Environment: real
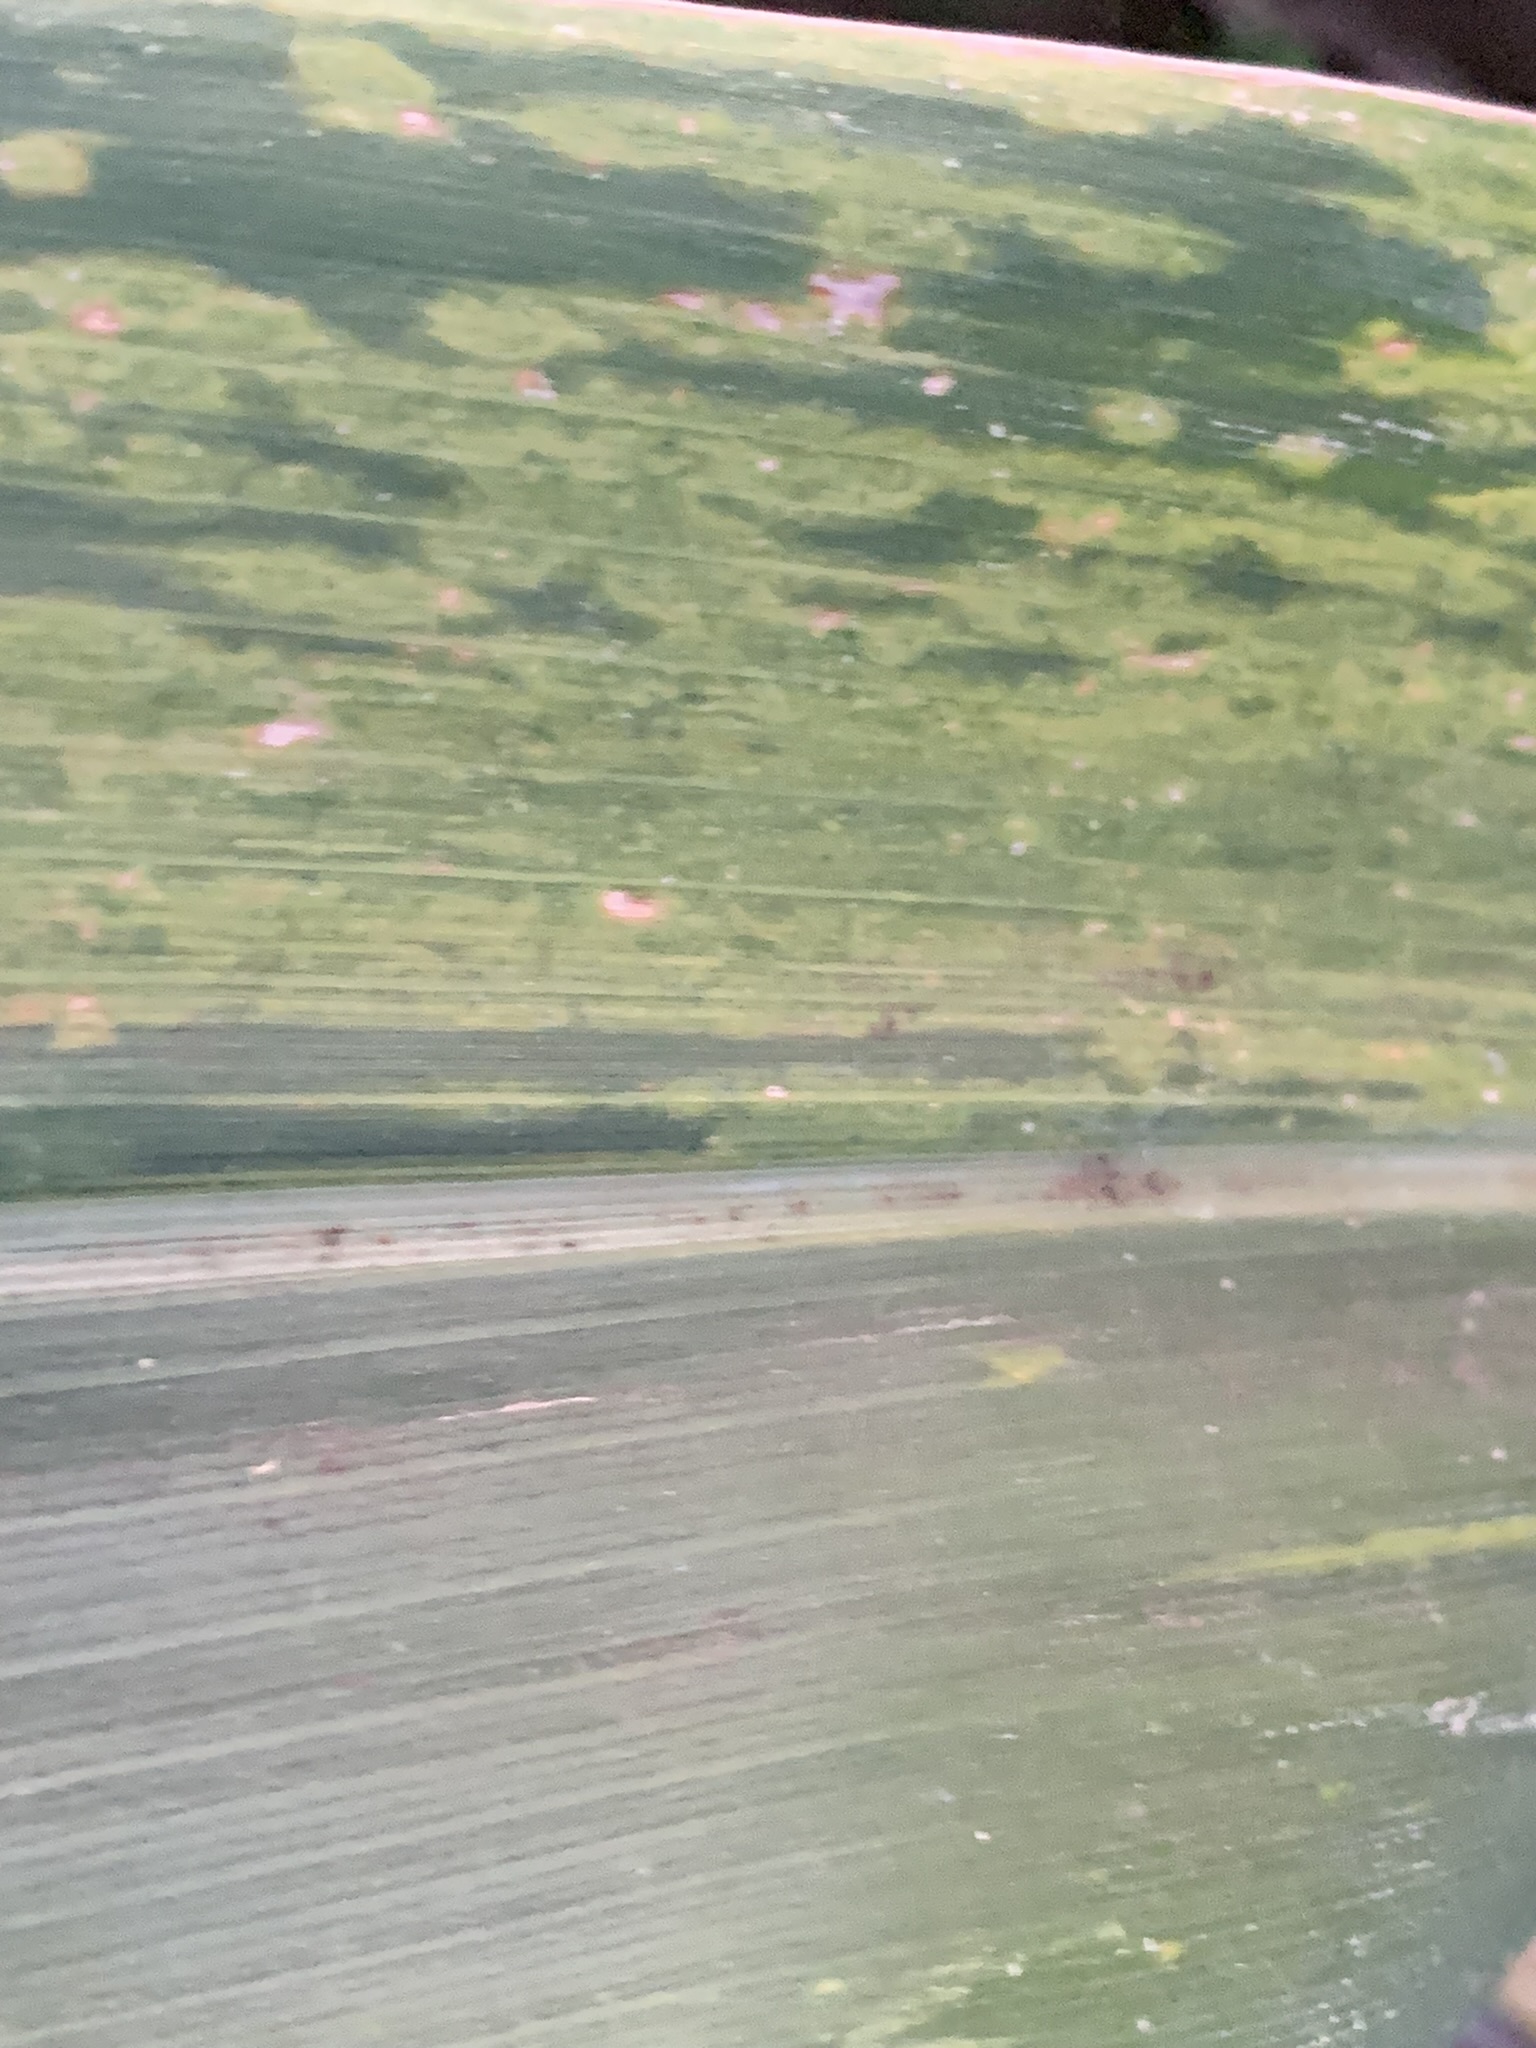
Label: lethal_necrosis